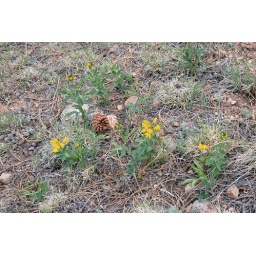
yellow flowers in Moraine Park